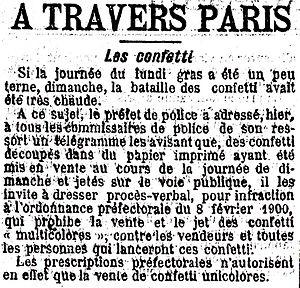
Article à propos des confettis au Carnaval de Paris en 1905.
Les confettis sont des projectiles inoffensifs et festifs qu'on lance au moment de certaines fêtes et tout particulièrement durant le carnaval.